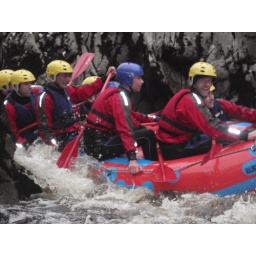
white water rafting two day adventure stag weekend. three sections of the Findhorn river over two days.